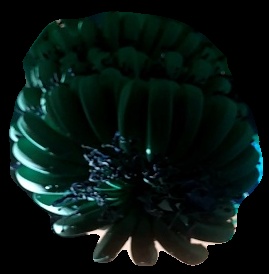
Variety: pachbale
Grade: grade1